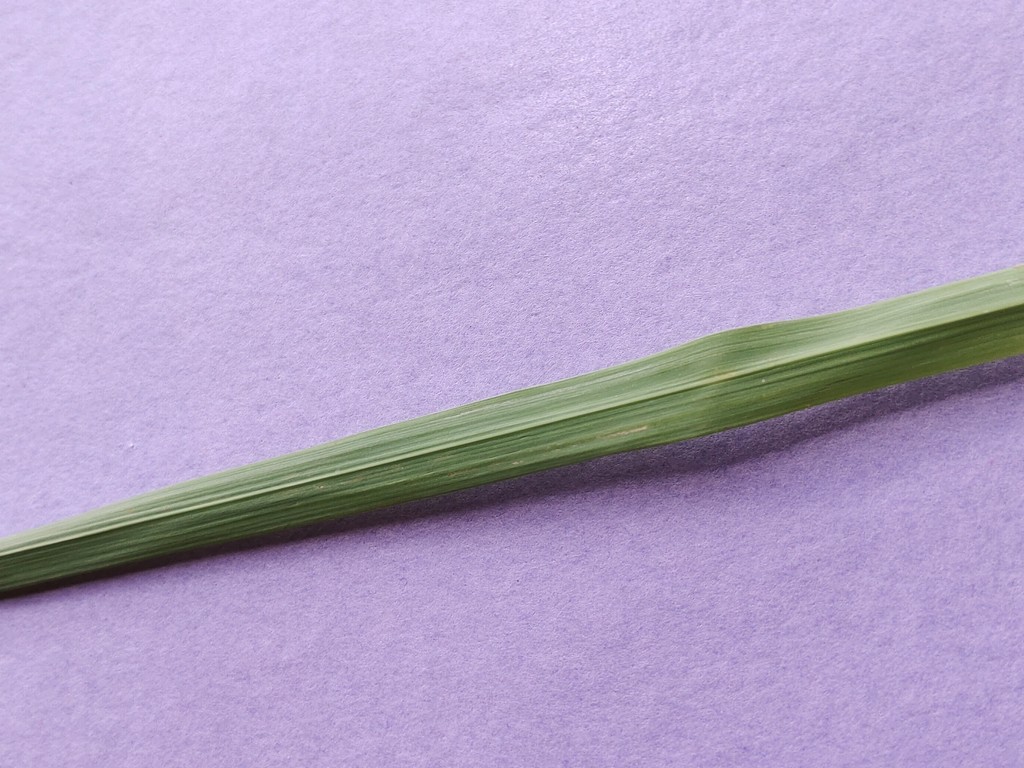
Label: Healthy